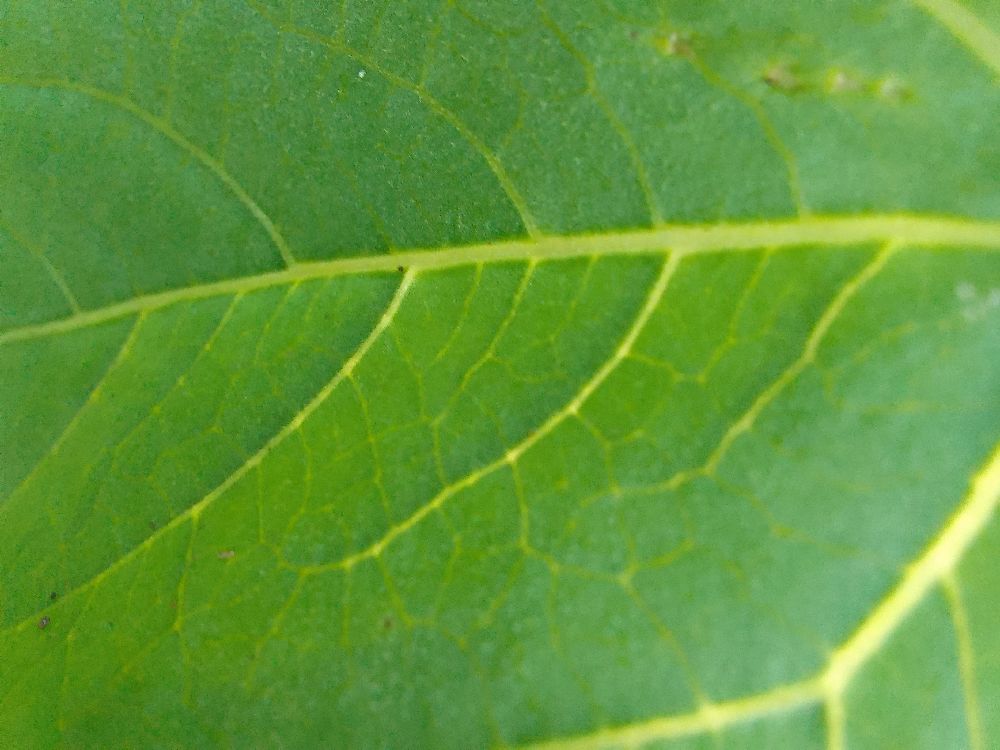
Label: healthy